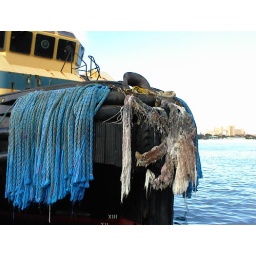
Tug boat at a dock in Nassau, Caribbean. Blue ropes, blue water. I just liked it.